Andrew Planta

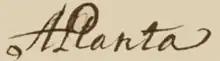
Signature of Andrew Planta, from the Royal Society election certificate of Johann Reinhold Forster

After travelling to London, where his brother Martin had lived 1749–1750, with the permission of the Ansbach court, Planta became pastor of the German Reformed congregation at the Savoy Chapel in London in 1752, serving until 1772. His inaugural sermon on 22 October 1752, was printed in London. The family lived in Bloomsbury. In 1757, Planta became French tutor to Mary Eleanor Bowes. From 1758, he worked as an assistant librarian at the British Museum. He was Assistant Keeper of Natural History 1758–1765 and Assistant Keeper of Printed Books 1765–1773. After 1761, he served as reader and taught Italian to Queen Charlotte. In 1765, during Leopold Mozart's journey to London with his family on their grand tour, Planta entertained the Mozart family at Montagu House and showed them around the museum, probably on the occasion of a gift of Wolfgang Amadeus Mozart's music to the museum. In his Natural History role at the museum, Planta was succeeded by Daniel Solander and in Printed Books by his son Joseph Planta. In 1768, Carl Gottfried Woide was appointed as assistant pastor; he later succeeded Planta as pastor of the German congregation.